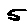
Label: 5